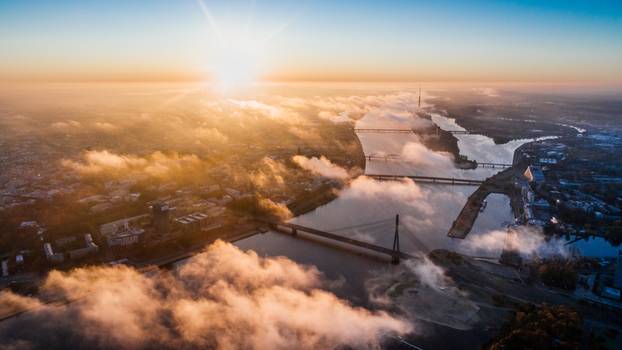
Label: No Watermark